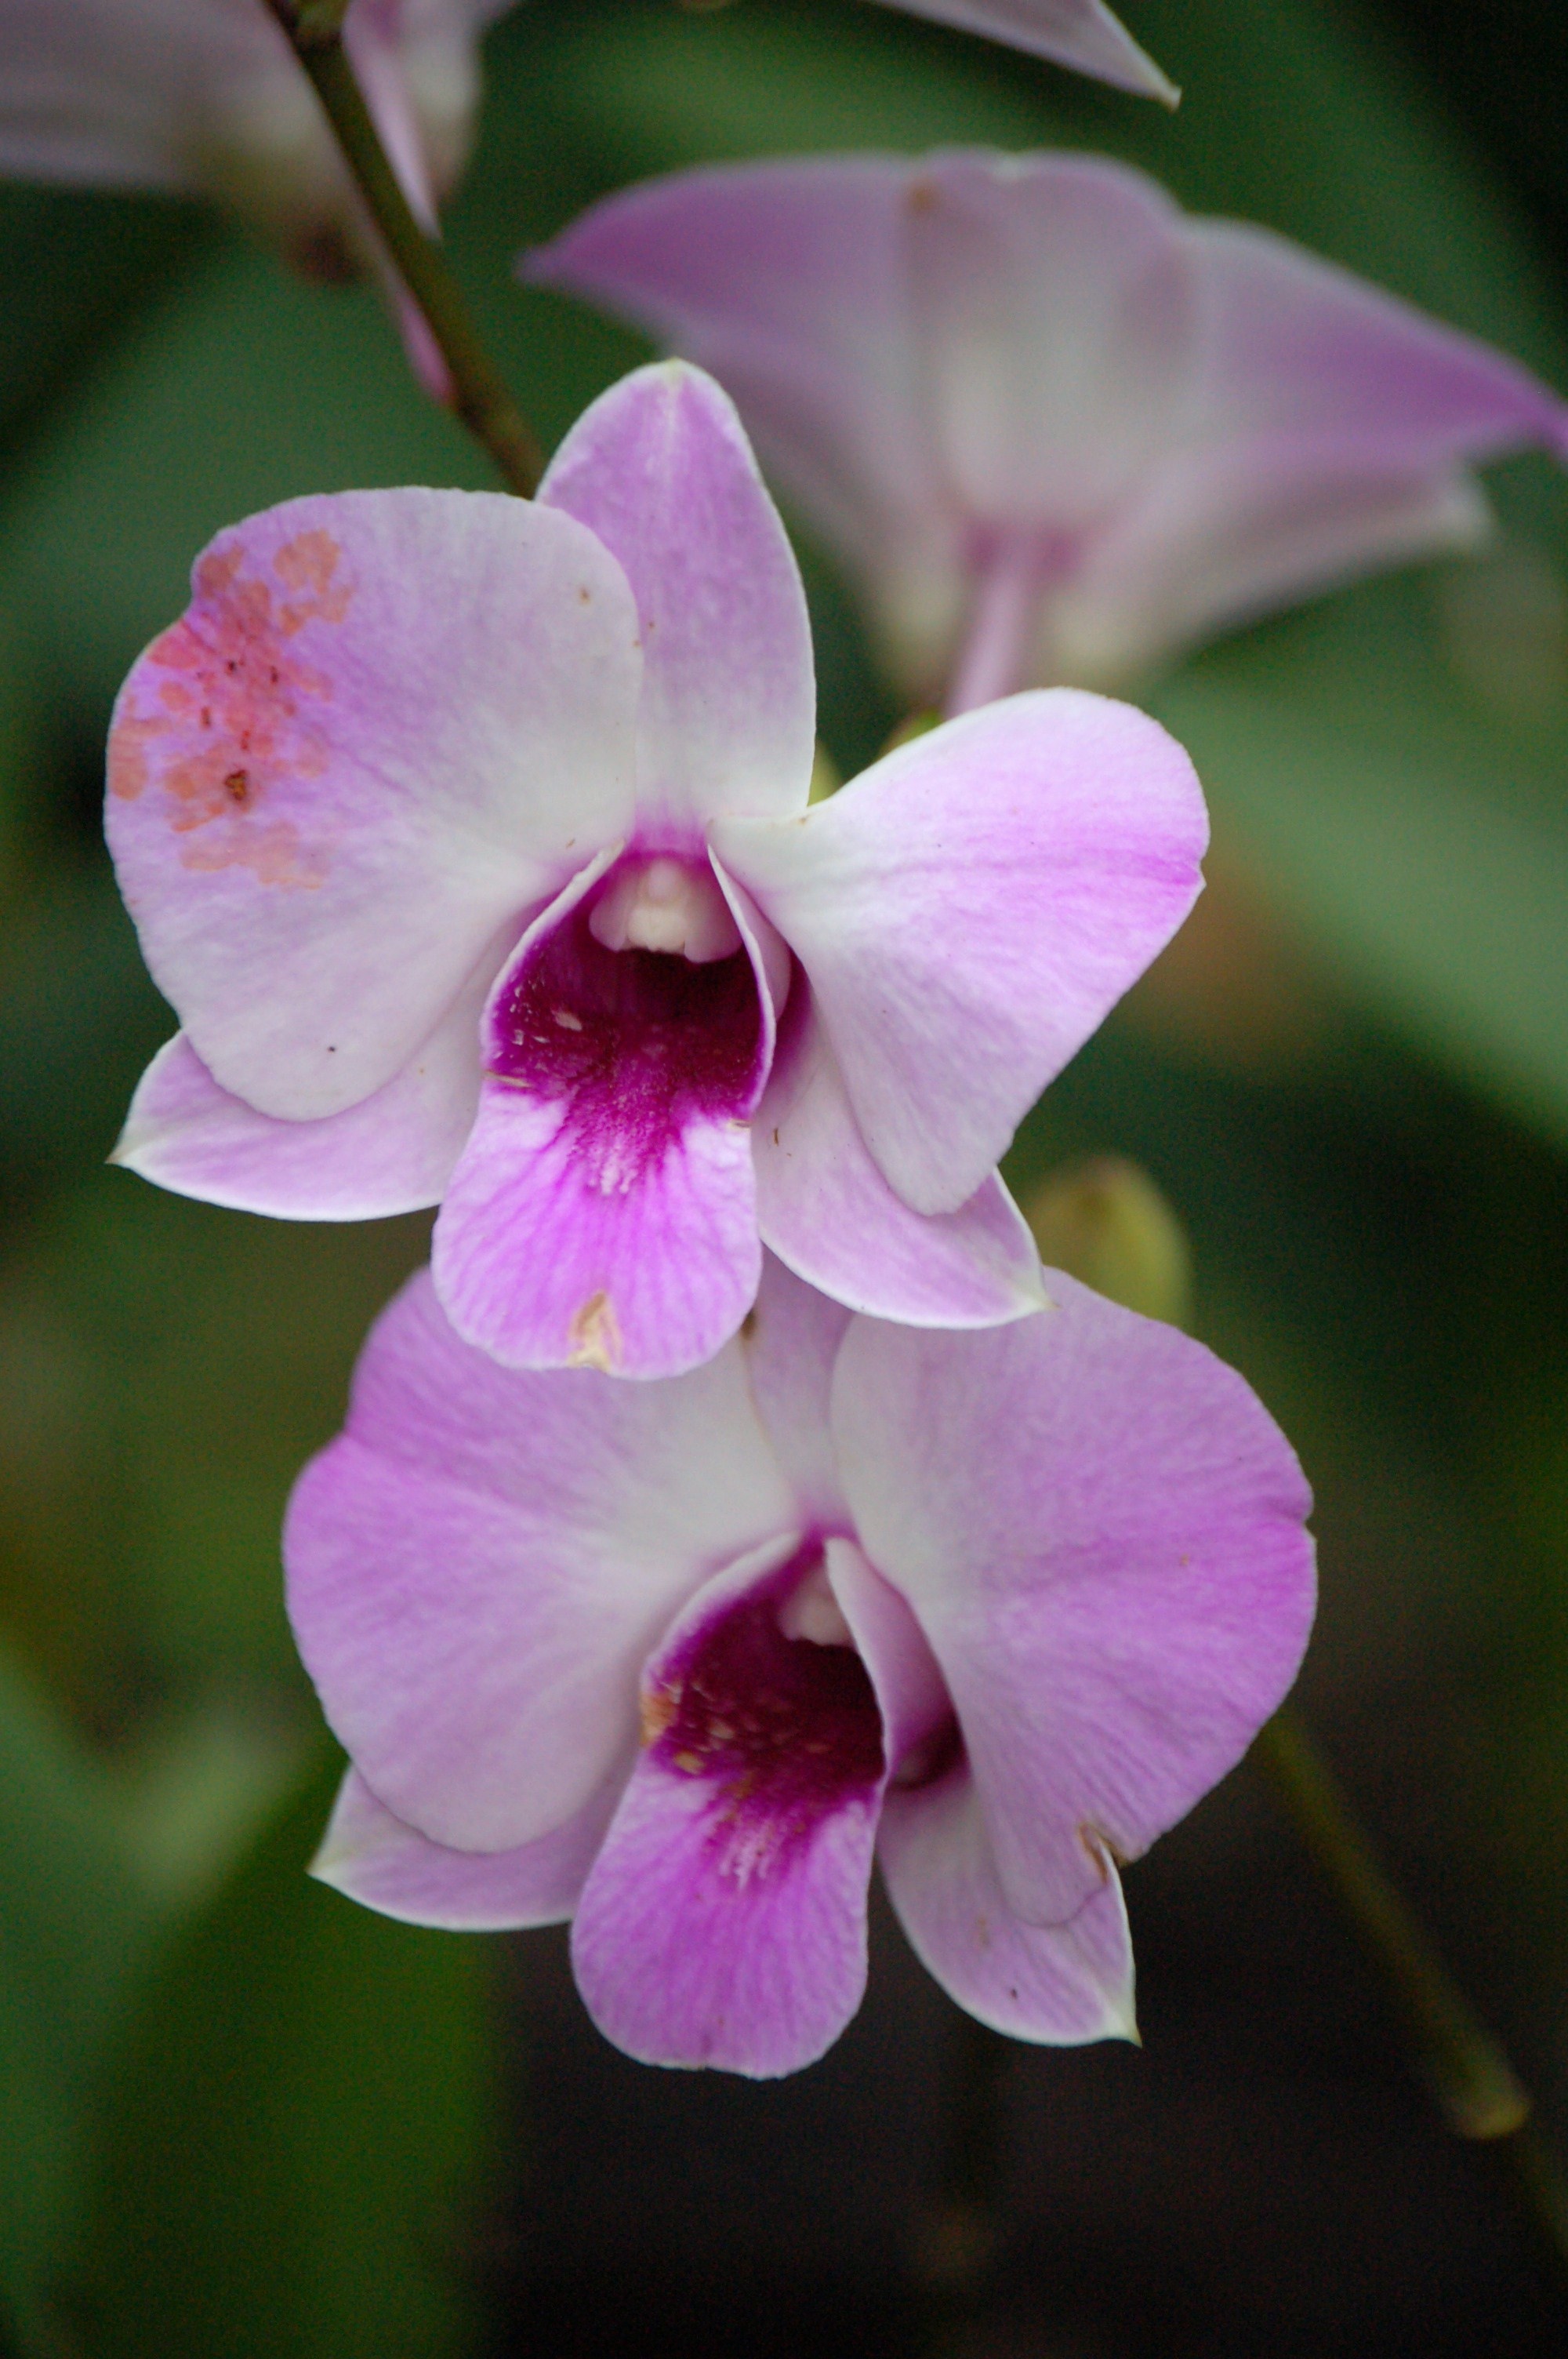
blossom, plant, flower, petal, botany, flora, orchid, wildflower, macro photography, flowering plant, cattleya, dendrobium, land plant, moth orchid, christmas orchid, everlasting sweet pea, cattleya labiata